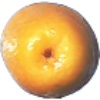
Label: kumquats